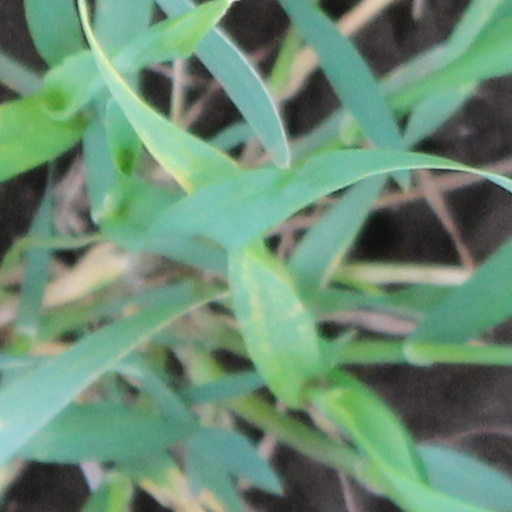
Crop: wheat